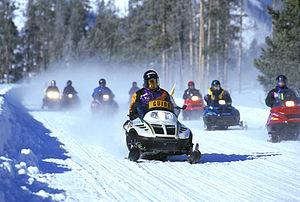
Une motoneige est un petit véhicule motorisé, mû à l'aide d'une ou deux chenilles, et équipé de skis pour la direction. Elle ne nécessite ni route, ni piste. La motoneige peut avoir un usage utilitaire ou de loisir. Elles sont ainsi utilisées pour la randonnée dans les régions urbanisées du sud des pays nordiques alors que leur développement au cours du XXᵉ siècle a considérablement modifié les déplacements dans les régions arctiques en remplaçant les moyens de transport traditionnels tels que traîneaux à chiens ou à rennes et en augmentant grandement la mobilité des populations concernées. Un conducteur de motoneige ou une personne pratiquant ce sport est un motoneigiste.